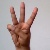
The image shows a hand gesture representing the letter 'W' in Indian Sign Language.